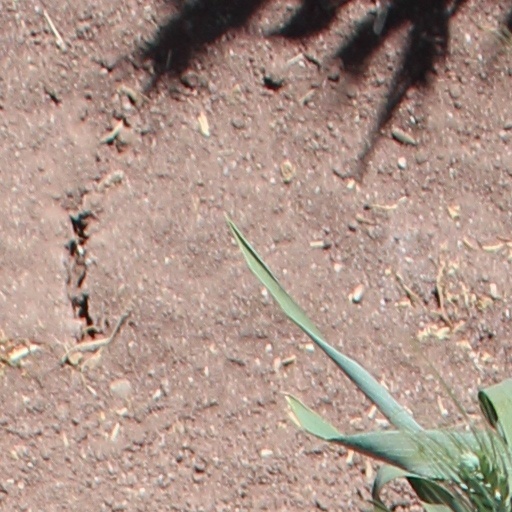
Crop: wheat